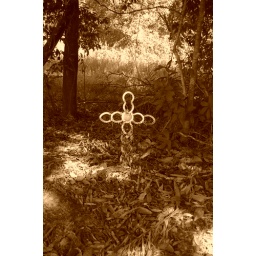
cross on the side of the road in QLD, Australia